Denny-Renton Clay and Coal Company

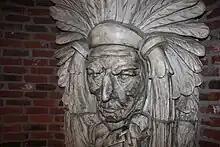
Terra cotta decorative element from the White-Henry-Stuart buildings in Downtown Seattle

Ornamental terra cotta from the Renton factory and other local factories is found in unusual abundance in buildings in Downtown Seattle, exemplified by the 1916 Arctic Building, and the University of Washington buildings designed by Bebb and Gould. The Indian head decoration on the Cobb Building and the Henry-White-Stuart buildings (now demolished) may have used Denny-Renton terra cotta. Pike Place Market, built in 1907, is paved with Denny Renton bricks.